Ramlösa Hälsobrunn

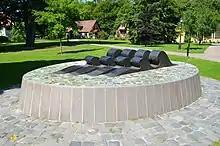
('Behind the waves'), refugee monument by Gustav and Ulla Kraitz (2010).

From the Ramlosa Valley, the so-called Philosophical Path leads up to the second hill, which consists of a mixed deciduous forest that used to be dominated by oaks and was therefore called ('the Oak Hill'), but nowadays the proportion of beech has increased. Along the path are several initials carved into the trees, as this was a popular romantic walking route in the days of the mineral spa. At the beginning of the Philosophical Path stands Hårleman's runestone (1750), donated and designed by the 18th-century architect Carl Hårleman, where he gives thanks for a refreshing stay.